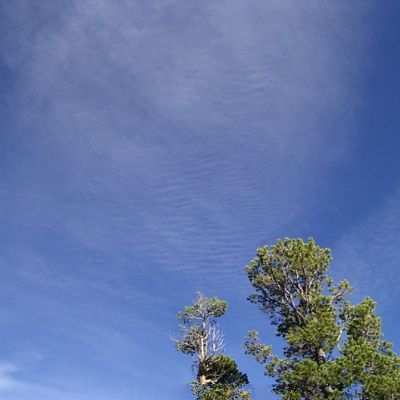
Cloud type: Cirrocumulus (Cc)